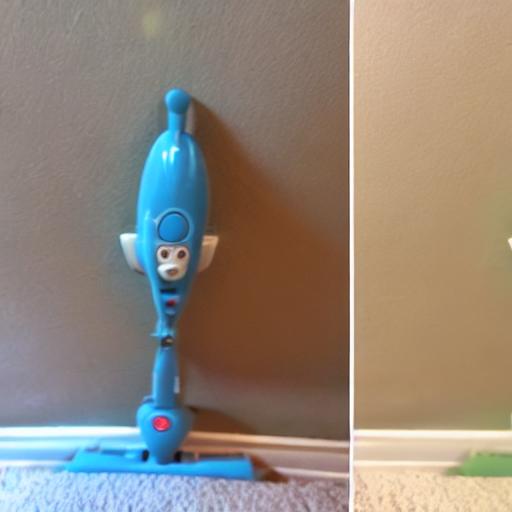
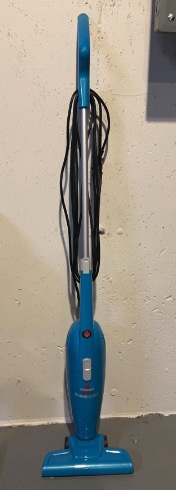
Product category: items_vacuum
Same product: no